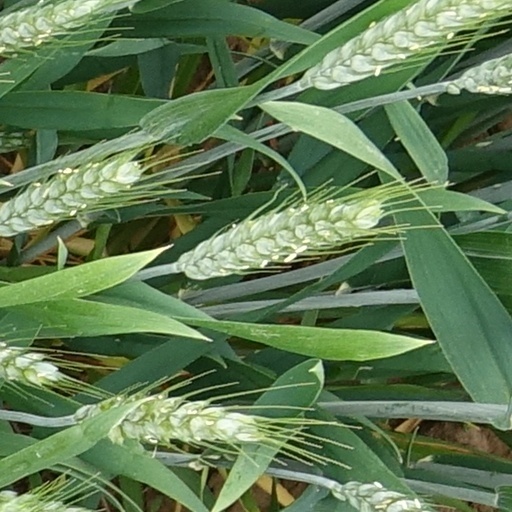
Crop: wheat